Pont Ambroix

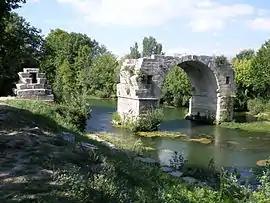
Remaining arch of the Pont Ambroix

The Pont Ambroix or Pont d'Ambrussum (French for "Ambrussum Bridge") was a 1st-century BC Roman bridge in the south of France that was part of the Via Domitia. It crossed the Vidourle at Ambrussum between today's Gallargues-le-Montueux in the Gard department and Villetelle in the Hérault department.